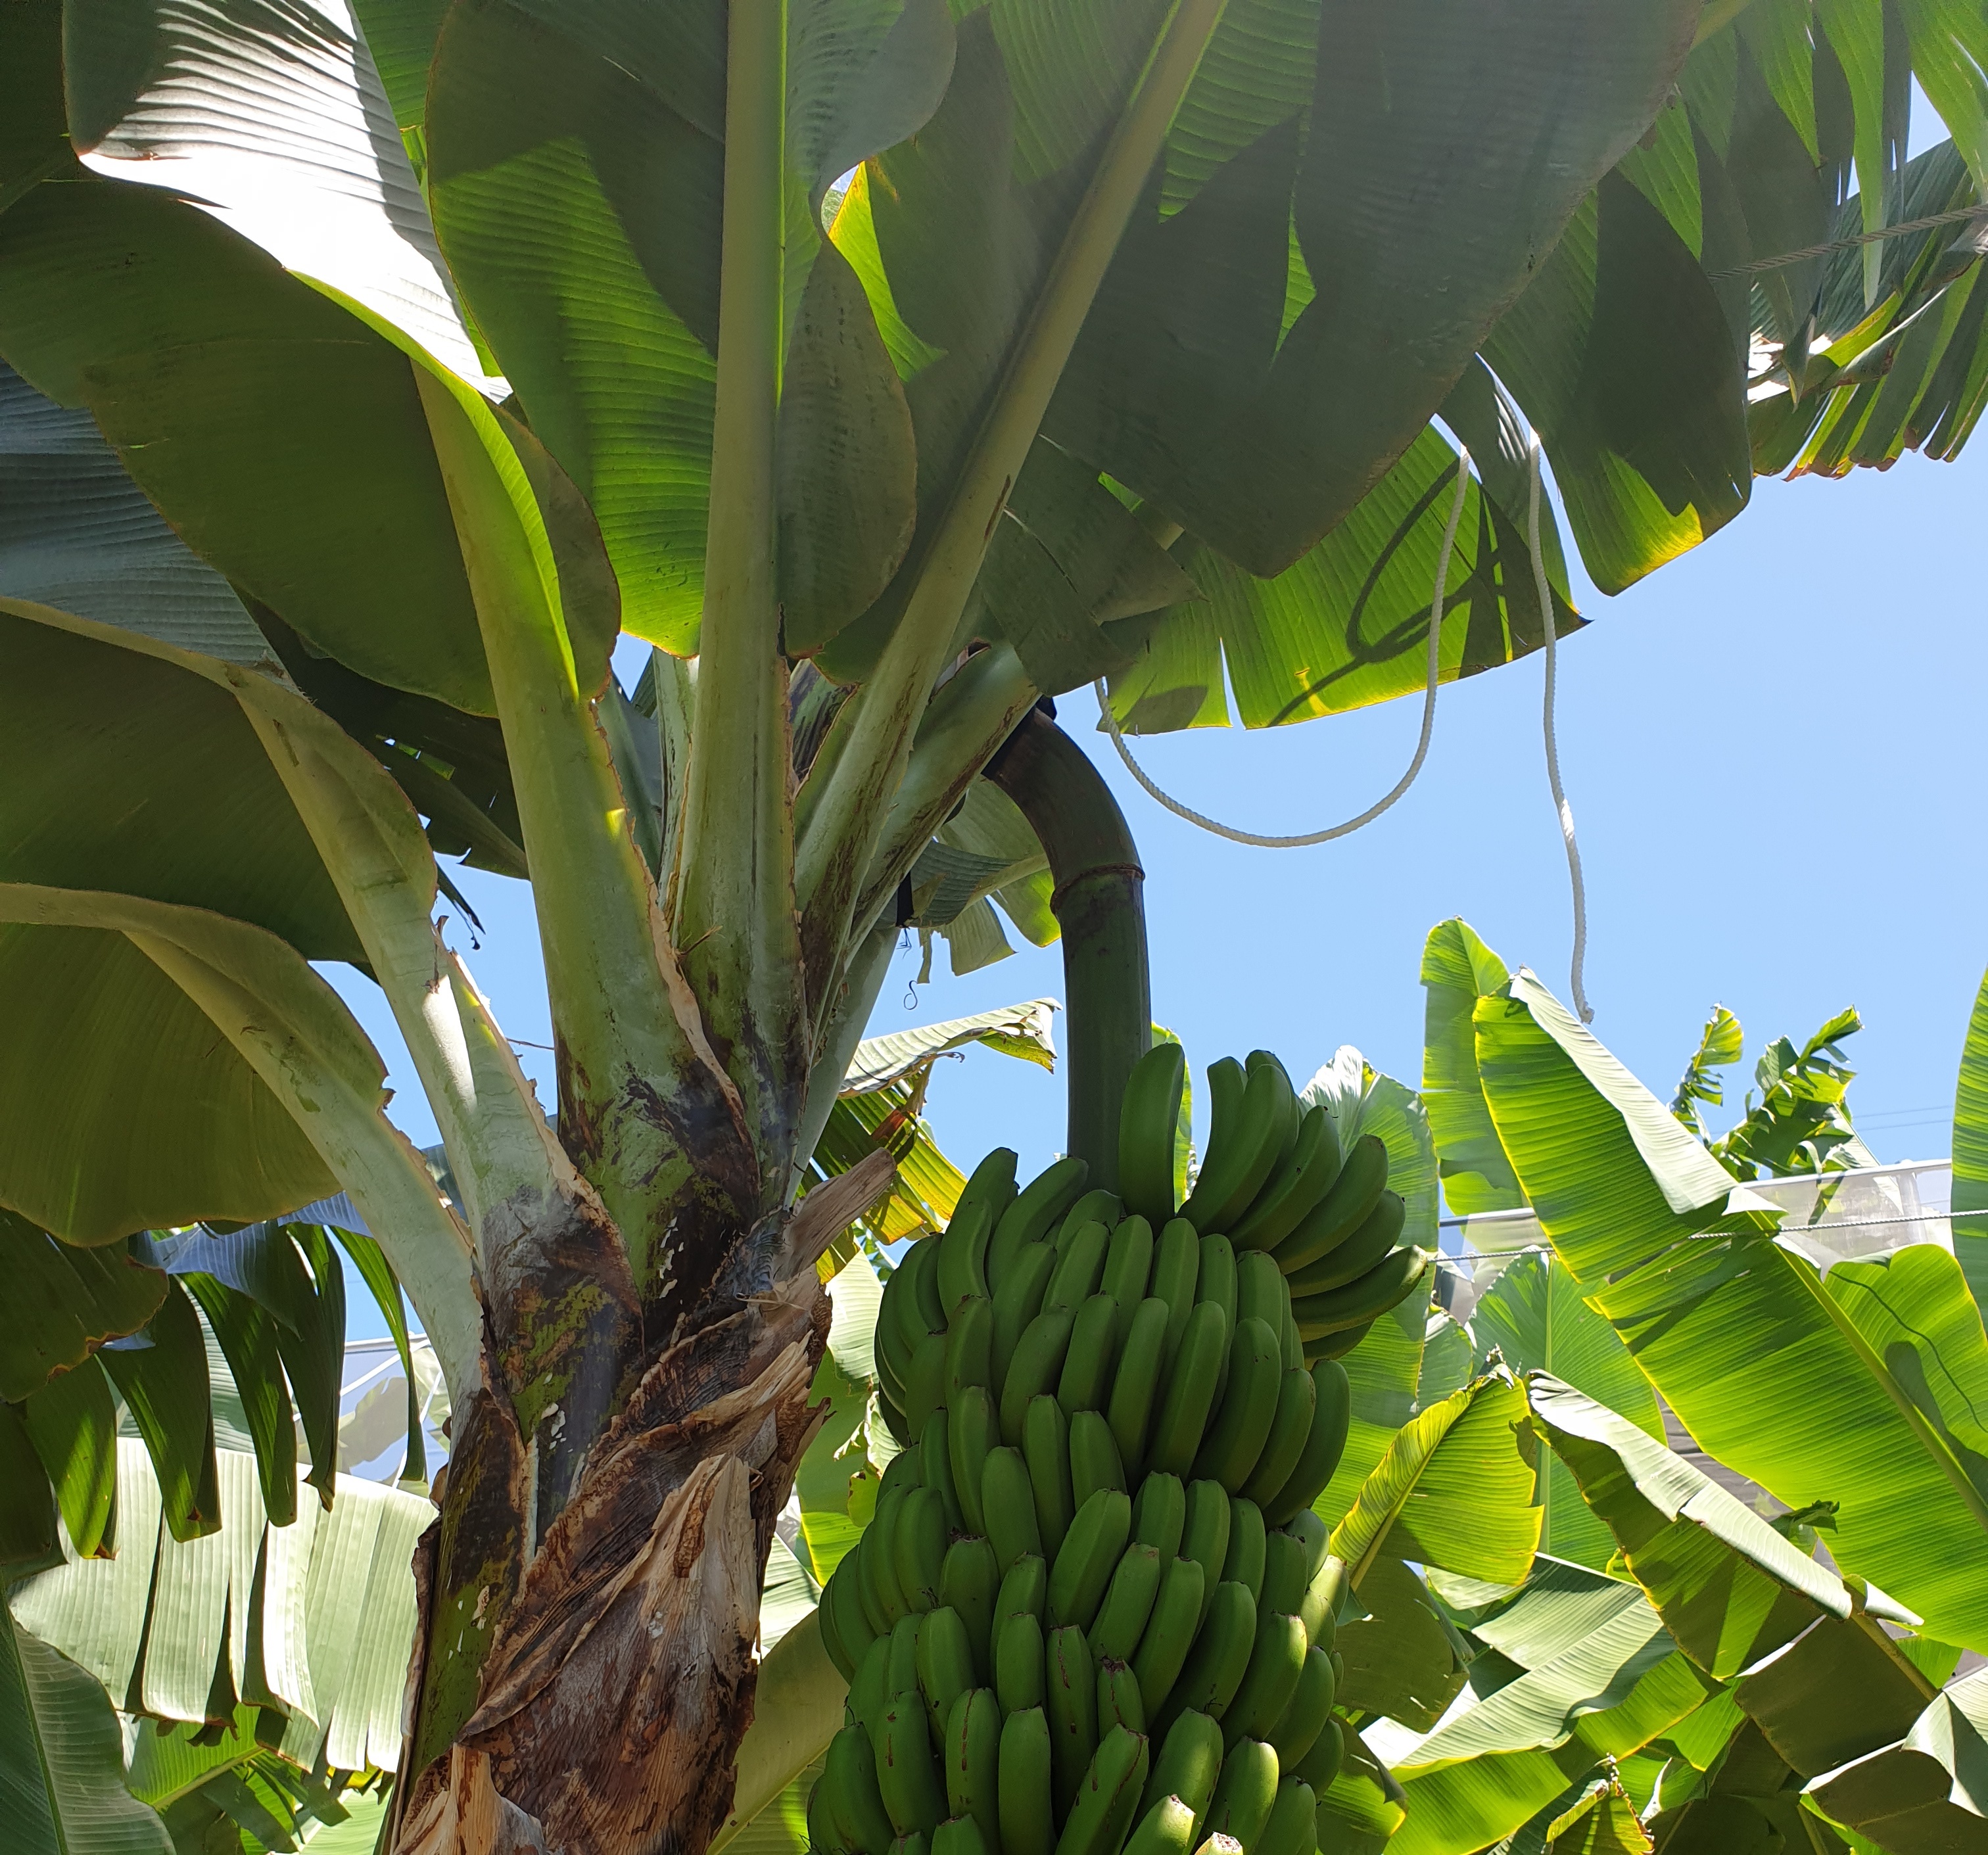
Label: Keep